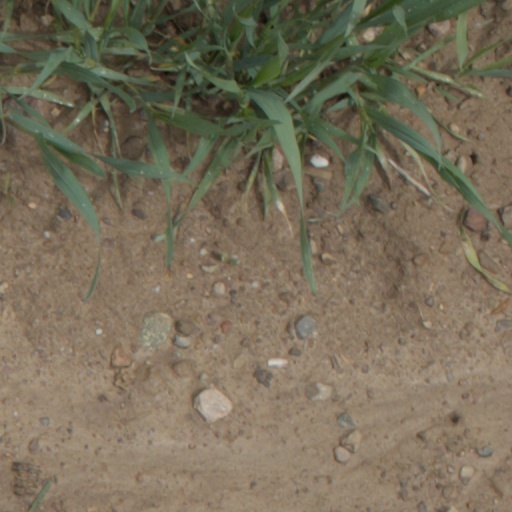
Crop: wheat